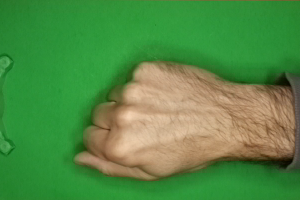
Label: rock